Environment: lab
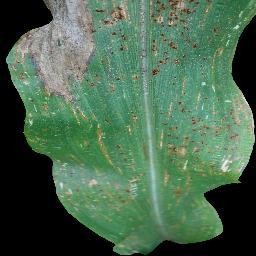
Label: common_rust